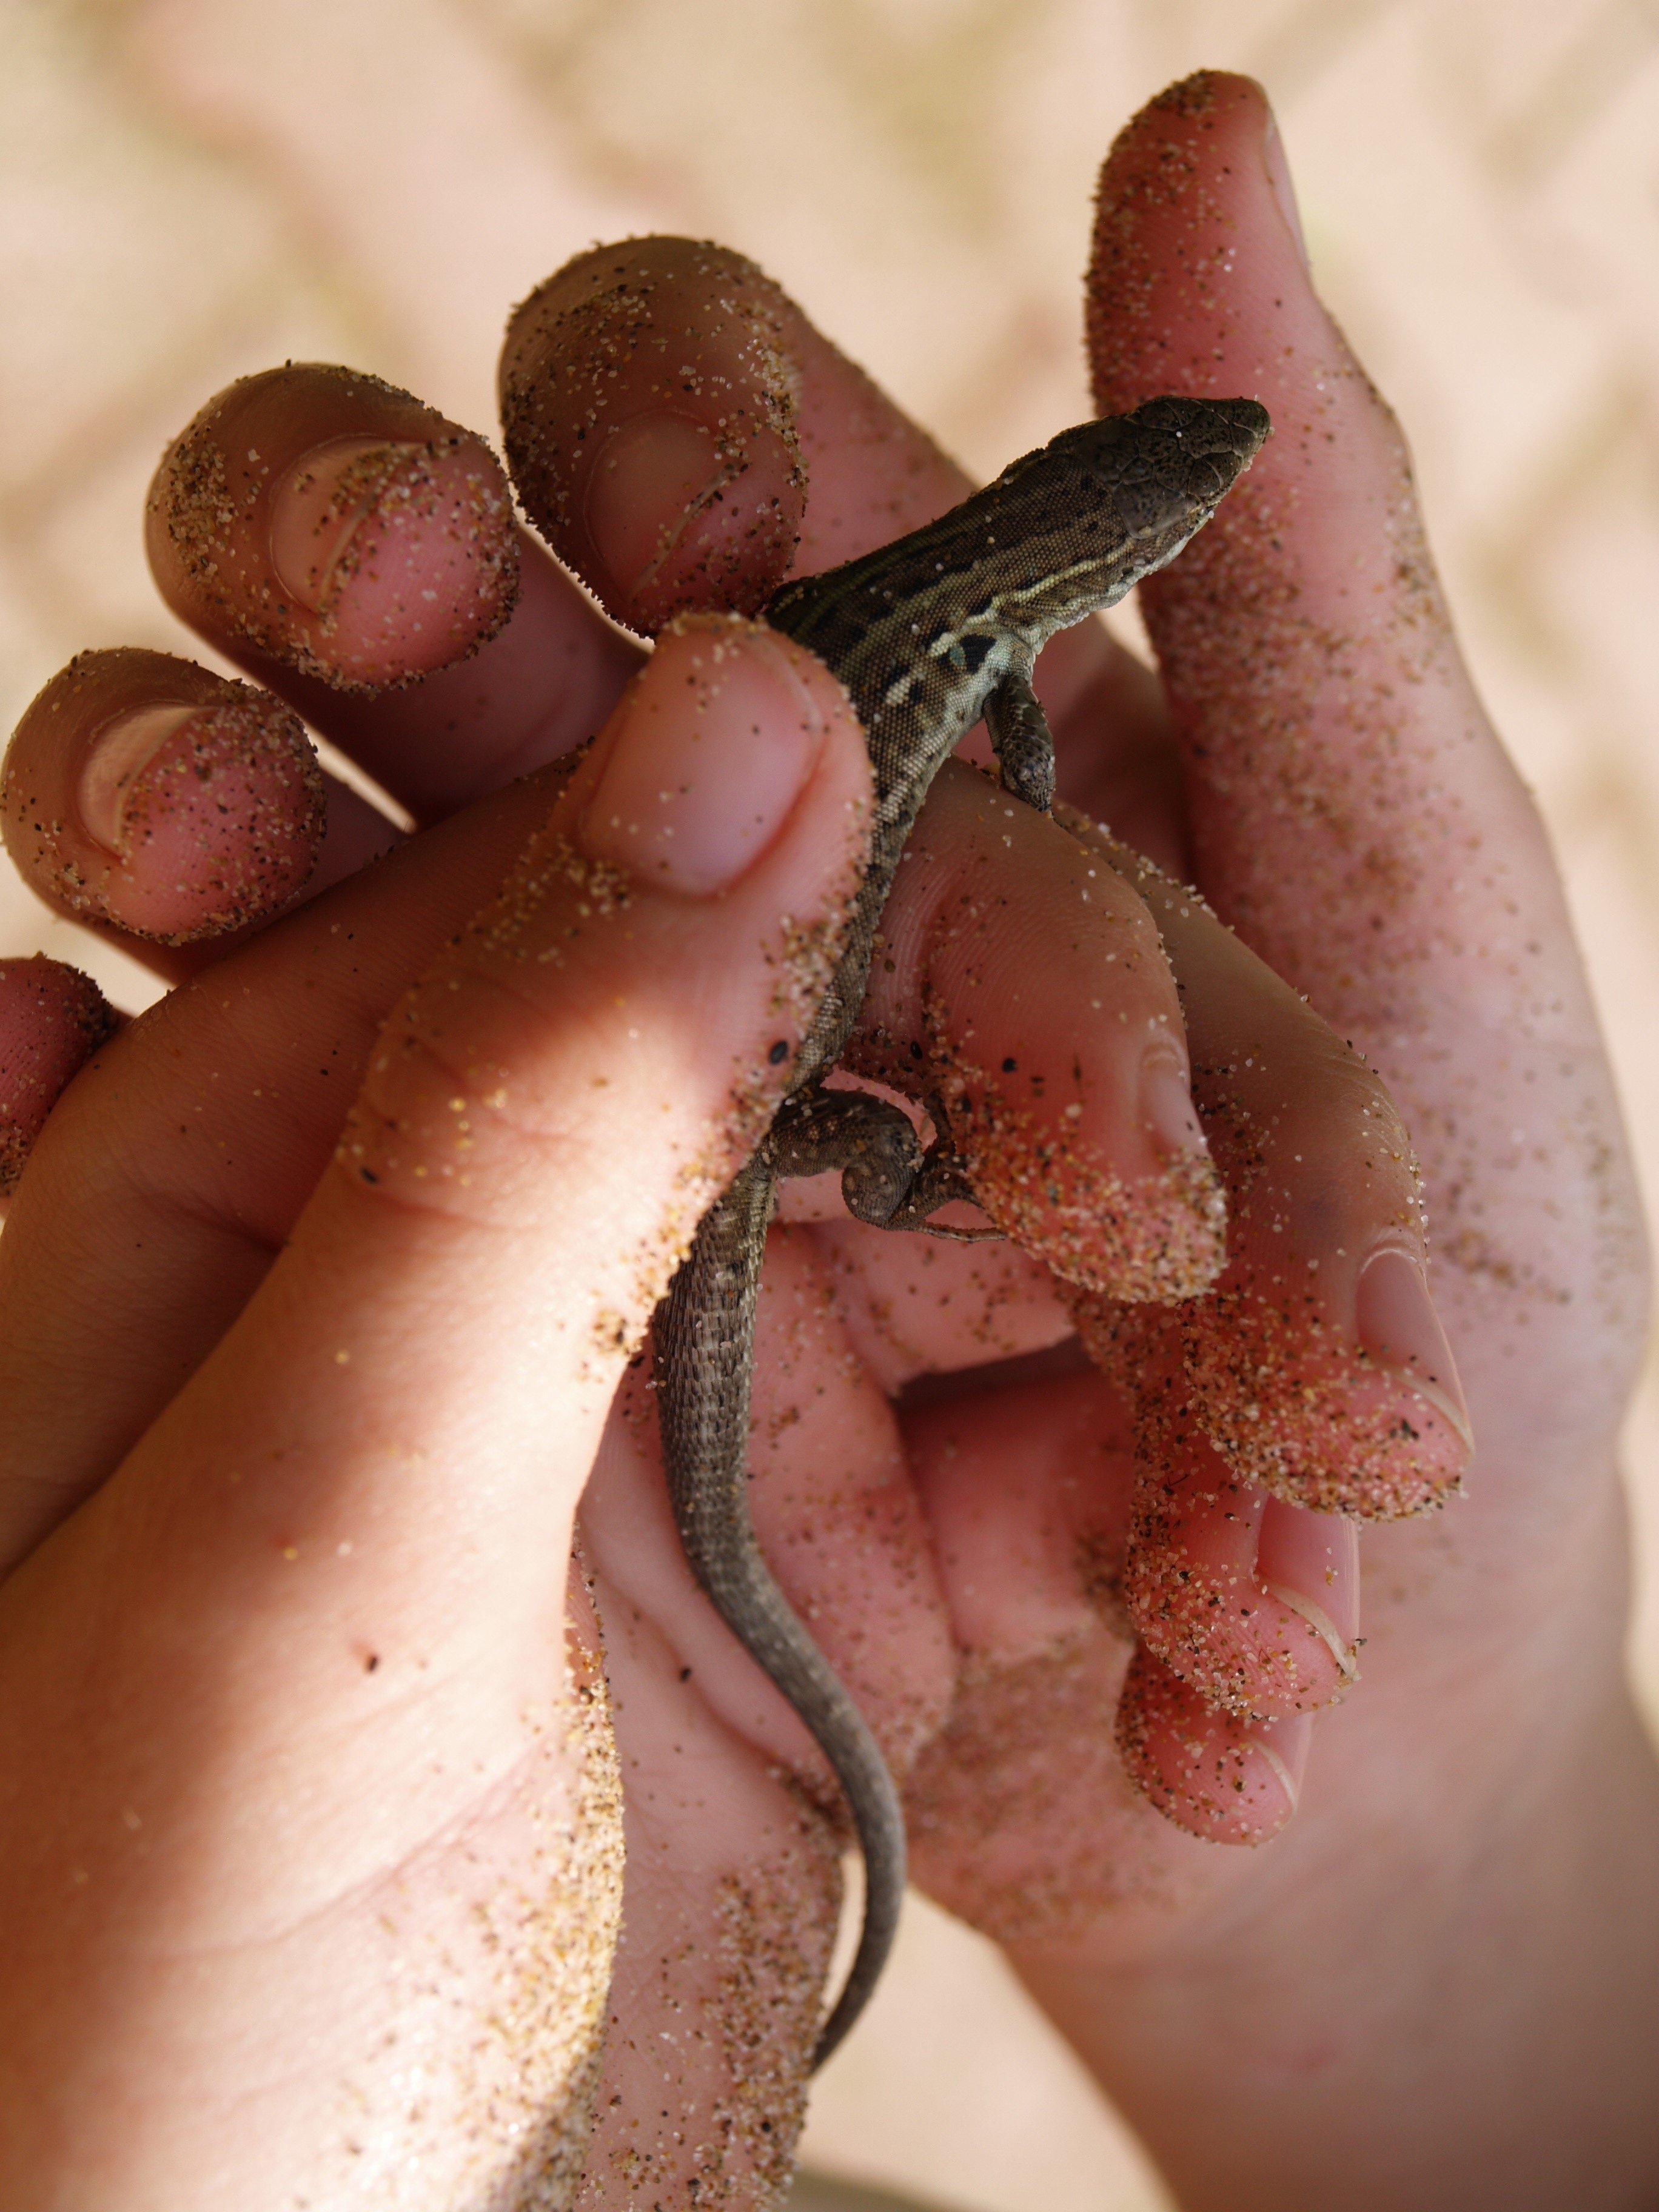
hand, photography, flower, petal, animal, leg, pattern, finger, reptile, pink, lizard, close up, human body, design, eye, skin, beauty, organ, macro photography